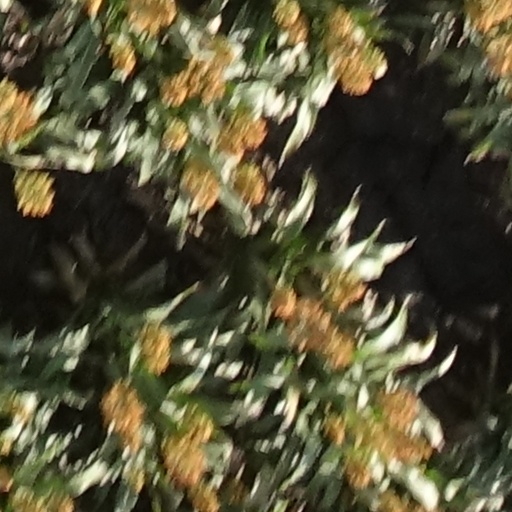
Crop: sorghum